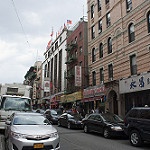
Scene: Outdoor